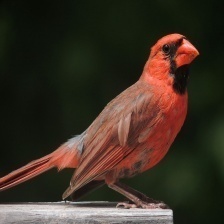
Species: NORTHERN CARDINAL
Scientific name: CARDINALIS CARDINALIS